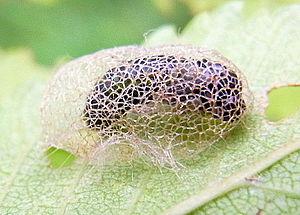
Aproceros leucopoda est une espèce d'insectes hyménoptères de la famille des Argidae, originaire d'Asie orientale, introduite accidentellement en Europe au début du XXIᵉ siècle. Cet insecte ravageur oligophage dont la larve se nourrit de feuilles d'arbres est inféodé au genre Ulmus.